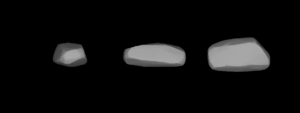
(1111) Reinmuthia est un astéroïde de la ceinture principale, découvert le 11 février 1927 par l'astronome allemand Karl Wilhelm Reinmuth depuis l'observatoire du Königstuhl.